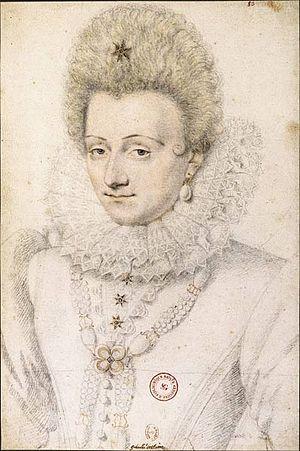
Gabrielle d'Estrées Vers 1599, Pierre noire et sanguine. 341 x 227 mm, Inscription au milieu du bas
Gabrielle d'Estrées, née au château de Cœuvres en 1573, et morte à Paris dans la nuit du 9 au 10 avril 1599, est la maîtresse et favorite d’Henri IV de 1591 jusqu'à sa mort.
La famille Robertet est une dynastie de hauts fonctionnaires français des XVᵉ et XVIᵉ siècles. Certains de ses membres sont également connus pour leurs talents littéraires ou pour leurs collections d'œuvres d'art et leurs palais.